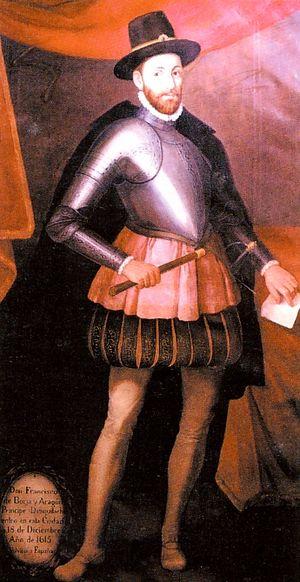
Francisco de Borja y Aragón, prince de Squillace, comte de Mayalde, comte de Simari, vice-roi du Pérou était un prince espagnol du XVIIᵉ siècle, qui fut aussi un écrivain.
La vice-royauté du Pérou a été créée en 1542, comme district administratif de l'Empire espagnol sous la Maison d'Autriche, et considérée comme un Royaume de la Couronne de Castille. La justification juridique de cette fission monarchique étant le renoncement du dernier prince inca, le Prince impérial Paullu Inca aux droits dynastiques quéchua à l'Empire Catholique de Charles Quint, devenant lui alors Roi du Pérou et successeur légitime des Incas de Cuzco. Elle comprenait à l'origine l'ensemble de l'Amérique du Sud sous domination espagnole, jusqu'à ce que sa taille ne contraigne à la subdiviser en plusieurs vice-royautés afin d'en faciliter la gouvernance, fruit des politiques modernistes des Bourbons. Le Royaume cessera officiellement en 1824 lorsque le dernier vice-roi, José de la Serna se rendra à Simón Bolívar après la bataille d'Ayacucho ; devenant celui-ci dictateur, la République est établie.